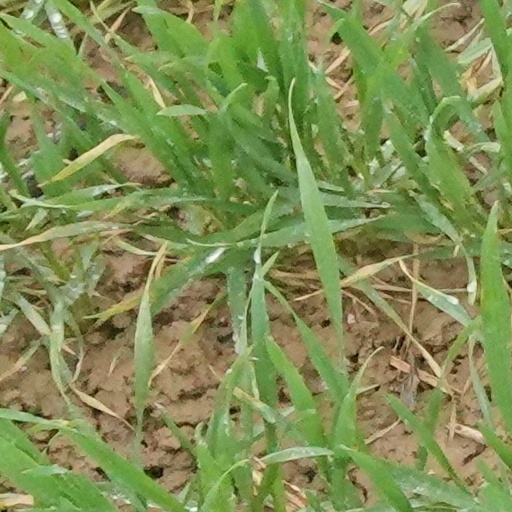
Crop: wheat